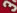
Number: 3